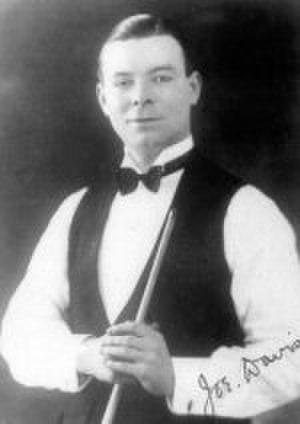
Joe Davis est un joueur professionnel anglais de snooker et de billard né le 15 avril 1901 et mort le 10 juillet 1978. Il est généralement reconnu comme le père du snooker moderne et un des plus grands joueurs de tous les temps.
Le championnat du monde de snooker est une compétition de classement de snooker qui rassemble les 16 premiers du classement mondial et 16 autres qualifiés. Le tournoi se déroule depuis 1927 et a actuellement lieu au Crucible Theatre à Sheffield, en Angleterre. Il s'agit du tournoi de snooker le plus prestigieux du circuit en termes de prestige et de prix.